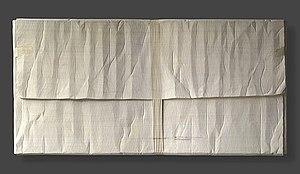
""Grand gisant emballé de kraft et scotch"" Bois d'ayous, 2019"
Christian Renonciat, né le 22 octobre 1947 à Paris, est un sculpteur français.